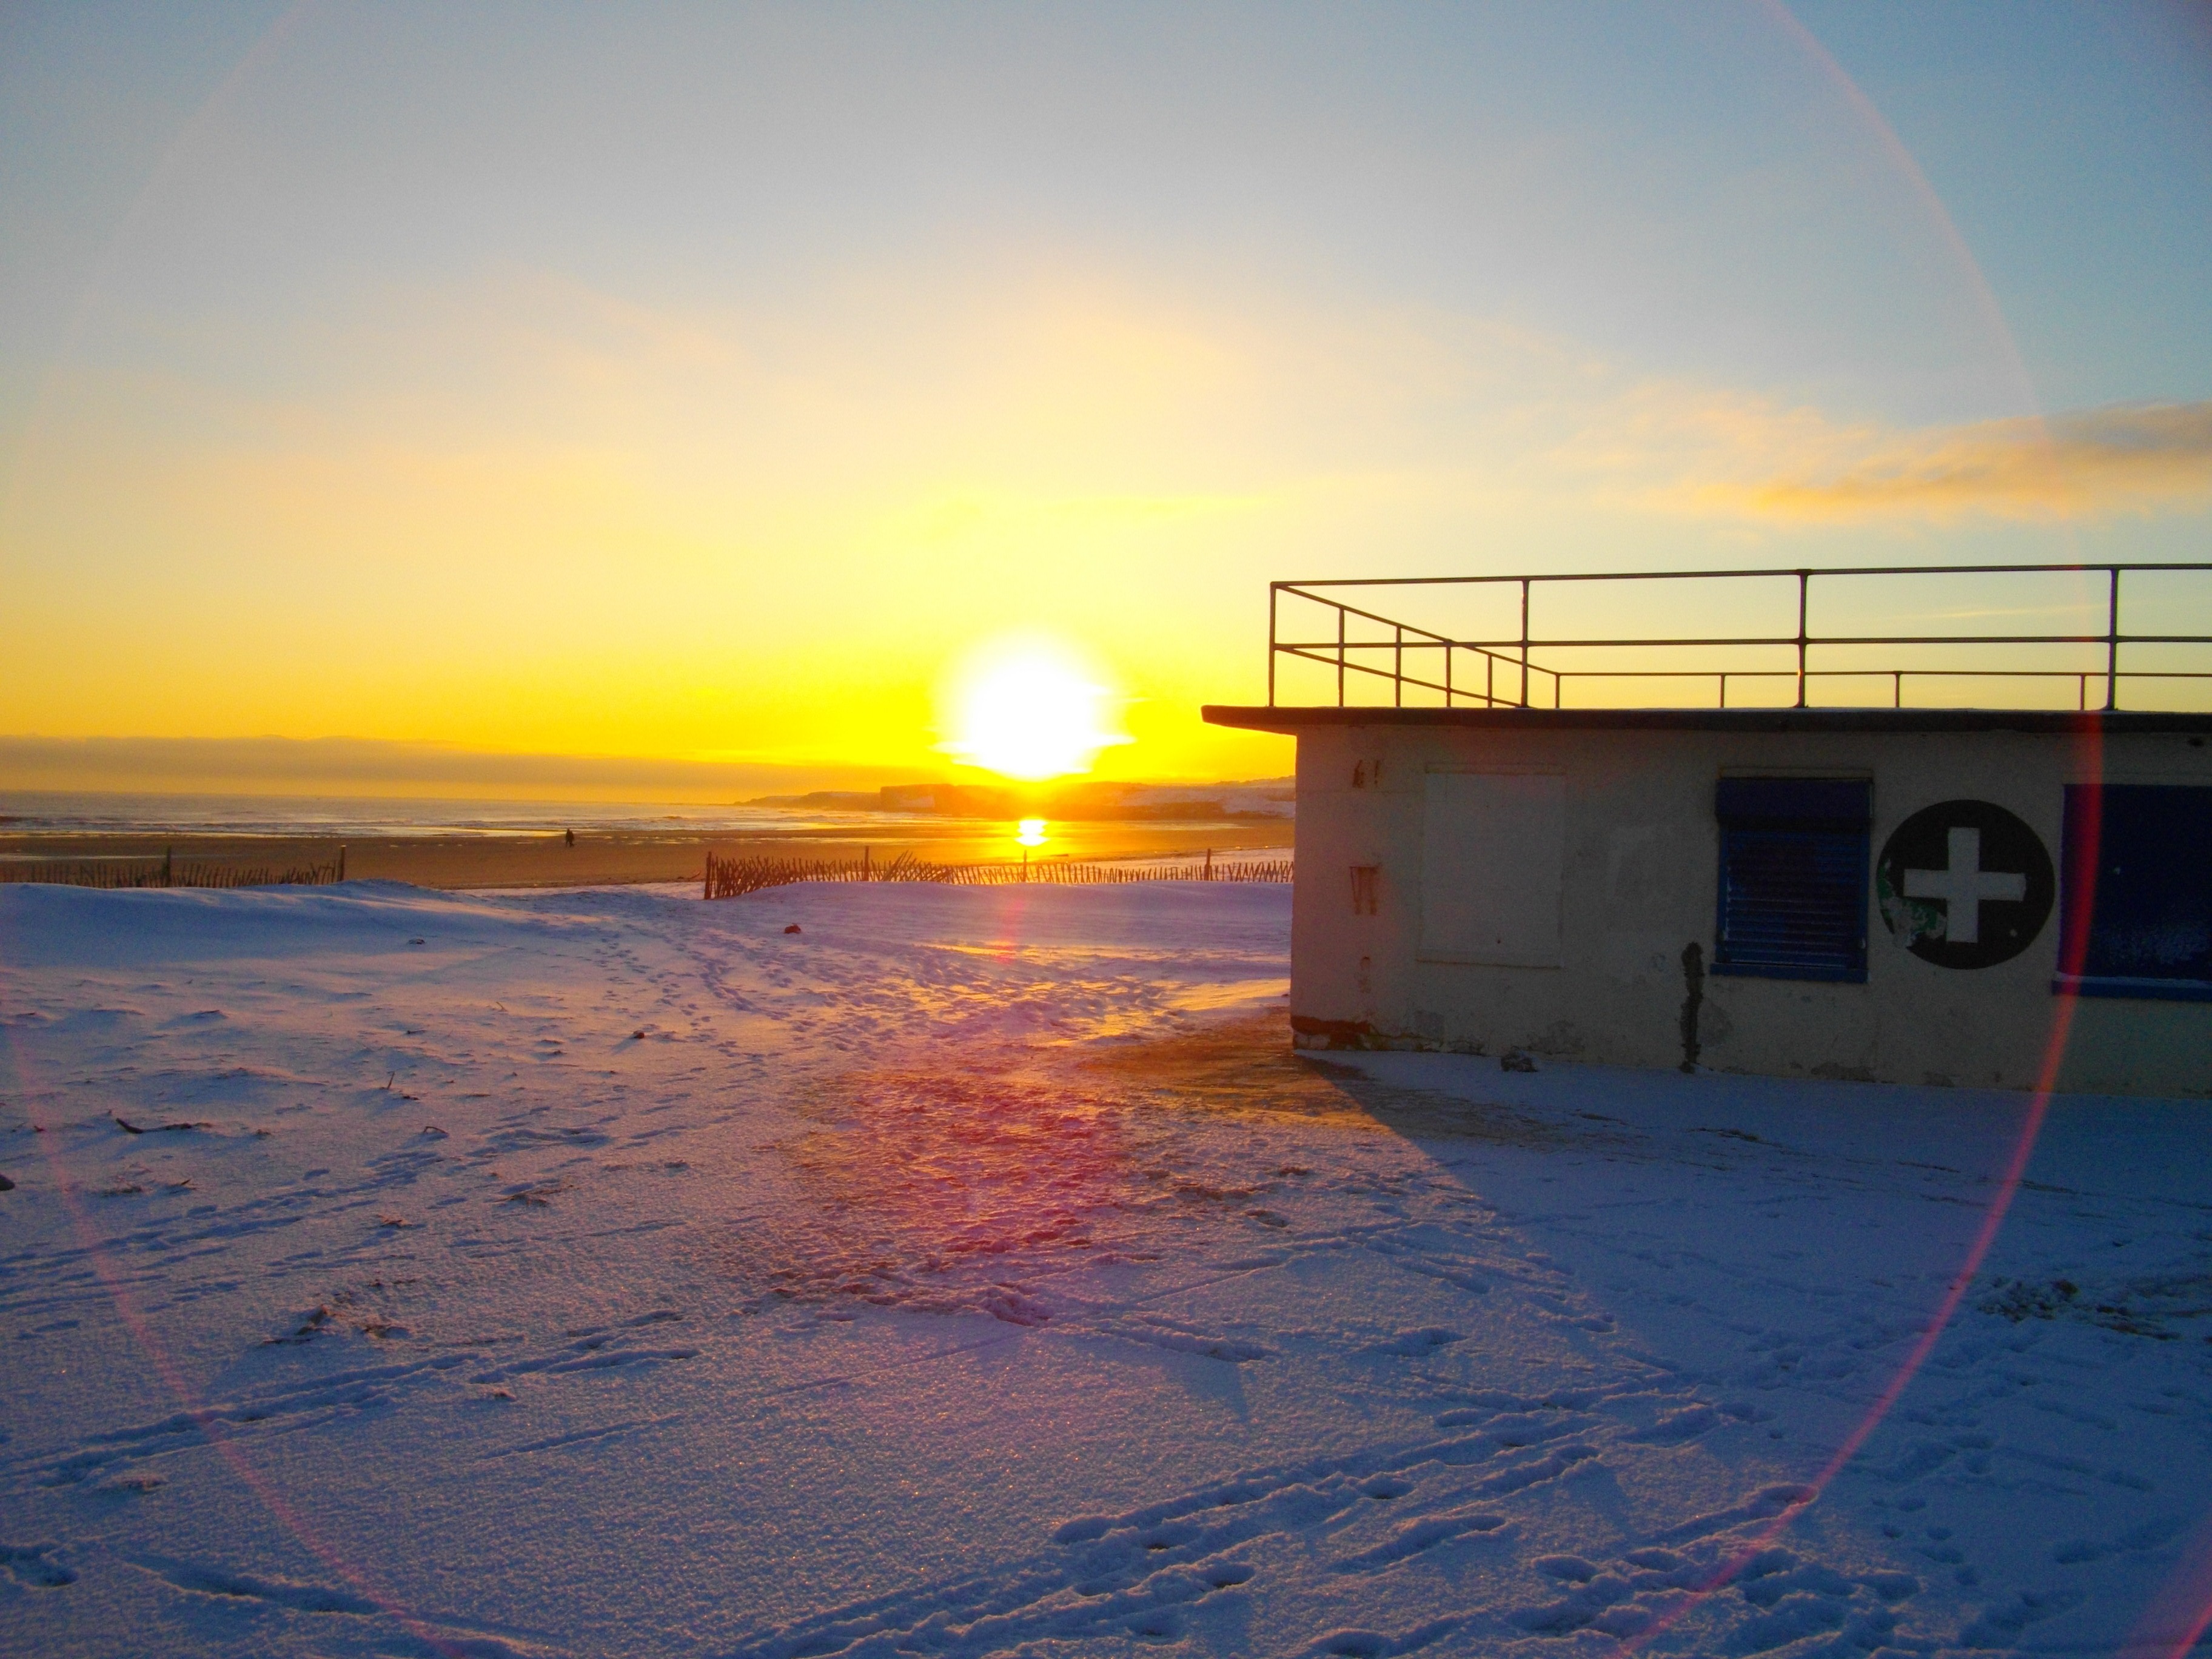
beach, sea, coast, water, sand, ocean, horizon, snow, winter, cloud, sky, sunshine, sun, sunrise, sunset, sunlight, morning, shore, wave, dawn, atmosphere, seaside, dusk, ice, evening, reflection, relax, tranquil, scenic, peaceful, seascape, calm, arctic, reflect, first aid, south shields, twlight